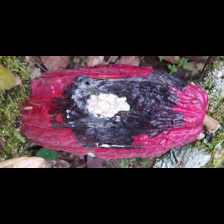
Label: moniliophthora